Nick Jonas

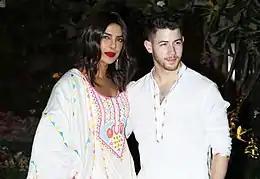
Chopra and Jonas at a Holi celebration party in Mumbai in 2020

Jonas dated fellow Disney star Miley Cyrus from June 2006 to December 2007. He briefly dated another Disney star Selena Gomez in 2008, and she appeared in his band's music video for "Burnin' Up". In May 2011, Jonas started dating Australian singer Delta Goodrem. They broke up in February 2012. Jonas started dating model and Miss Universe 2012 Olivia Culpo in 2013. They ended their relationship in 2015 after nearly two years of dating.